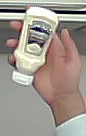
Product: heinz_mayo